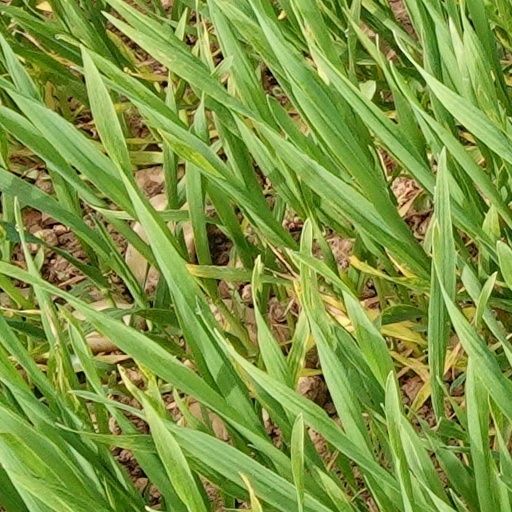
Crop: wheat